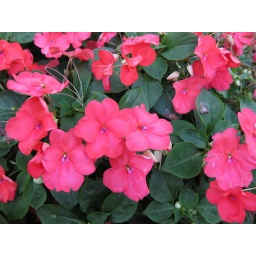
Some nice pink flowers in a little garden